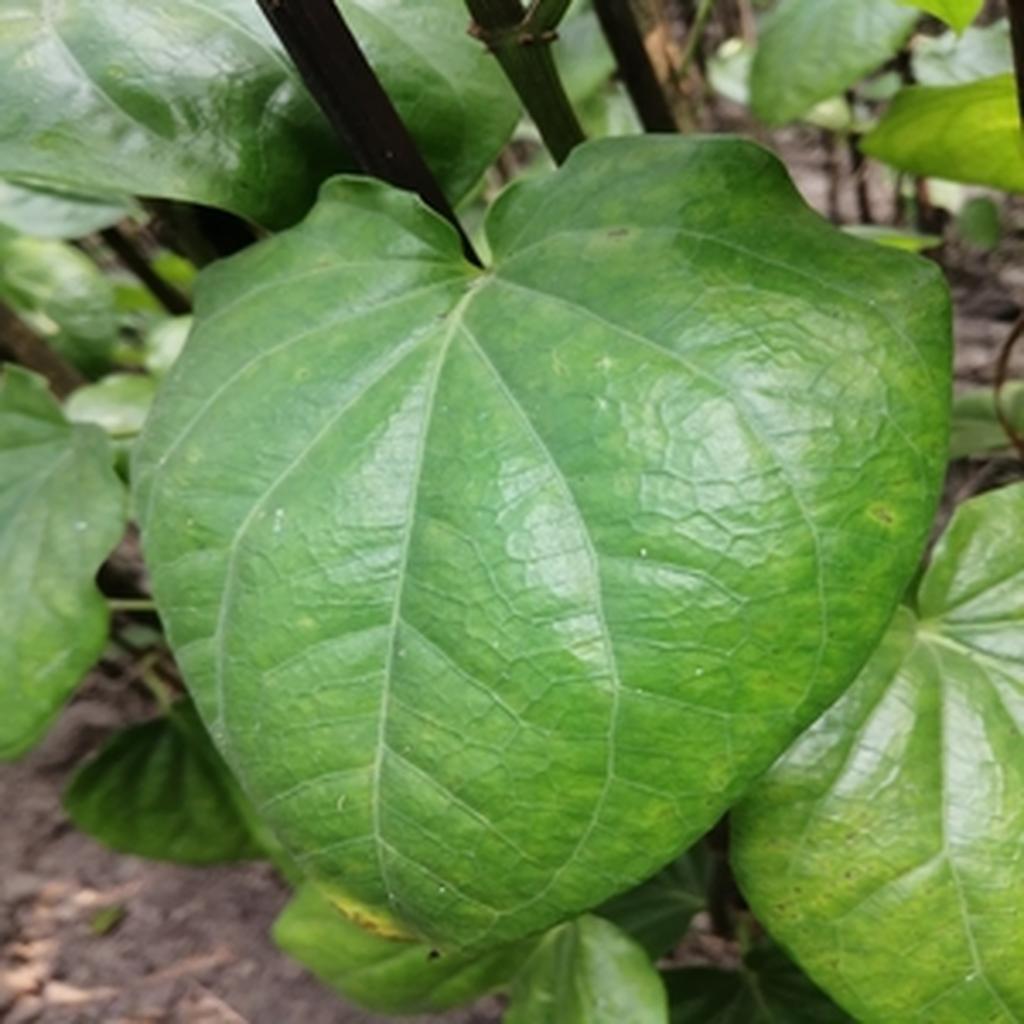
Label: Leaf_Rot